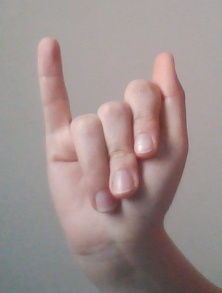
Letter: meem